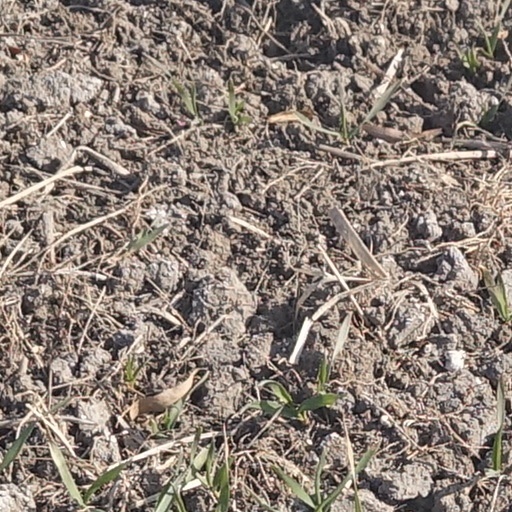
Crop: wheat